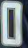
Number: 0